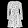
Label: Dress